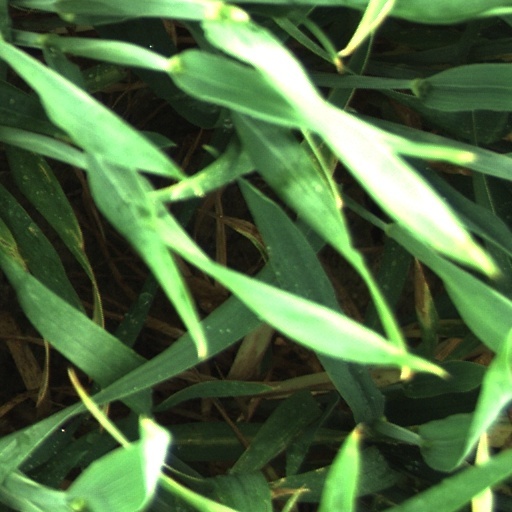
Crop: wheat